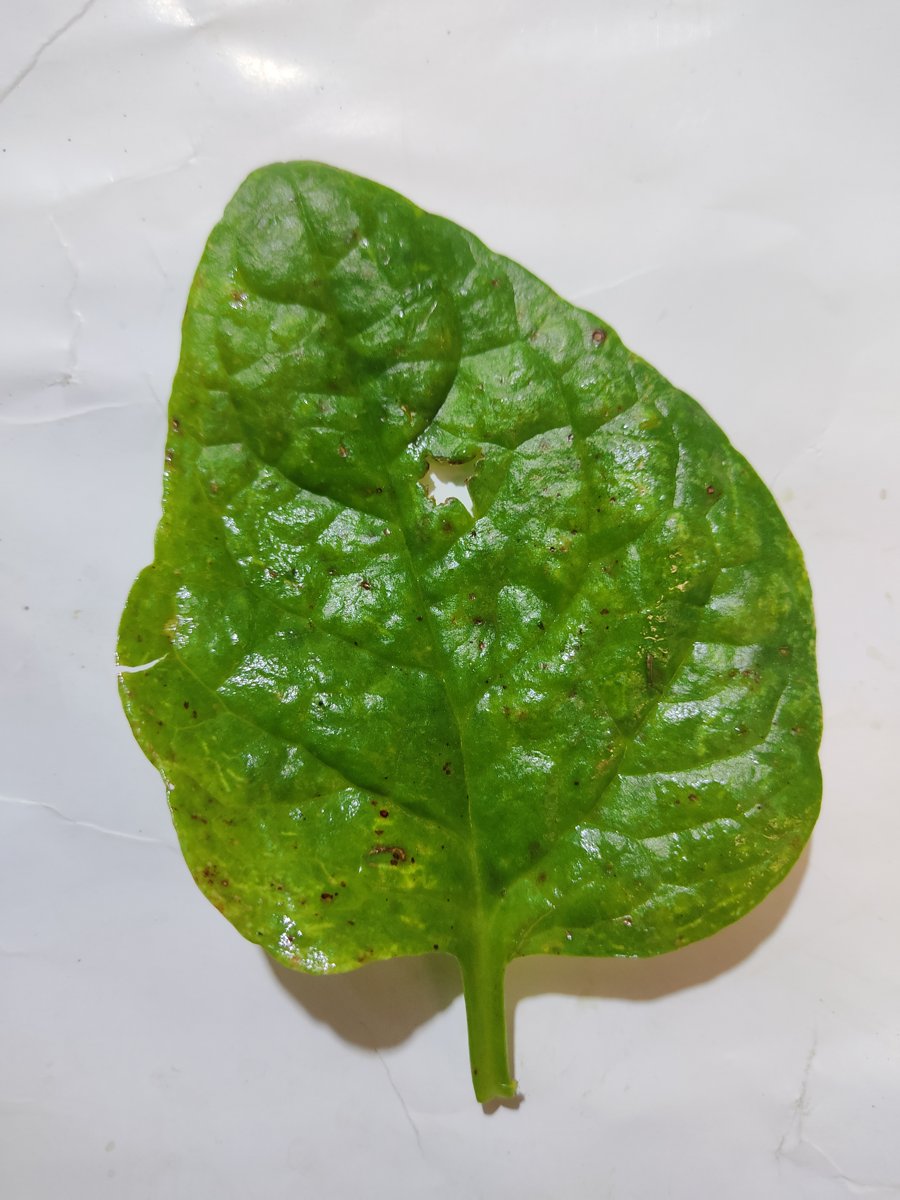
Label: Downy-Mildew